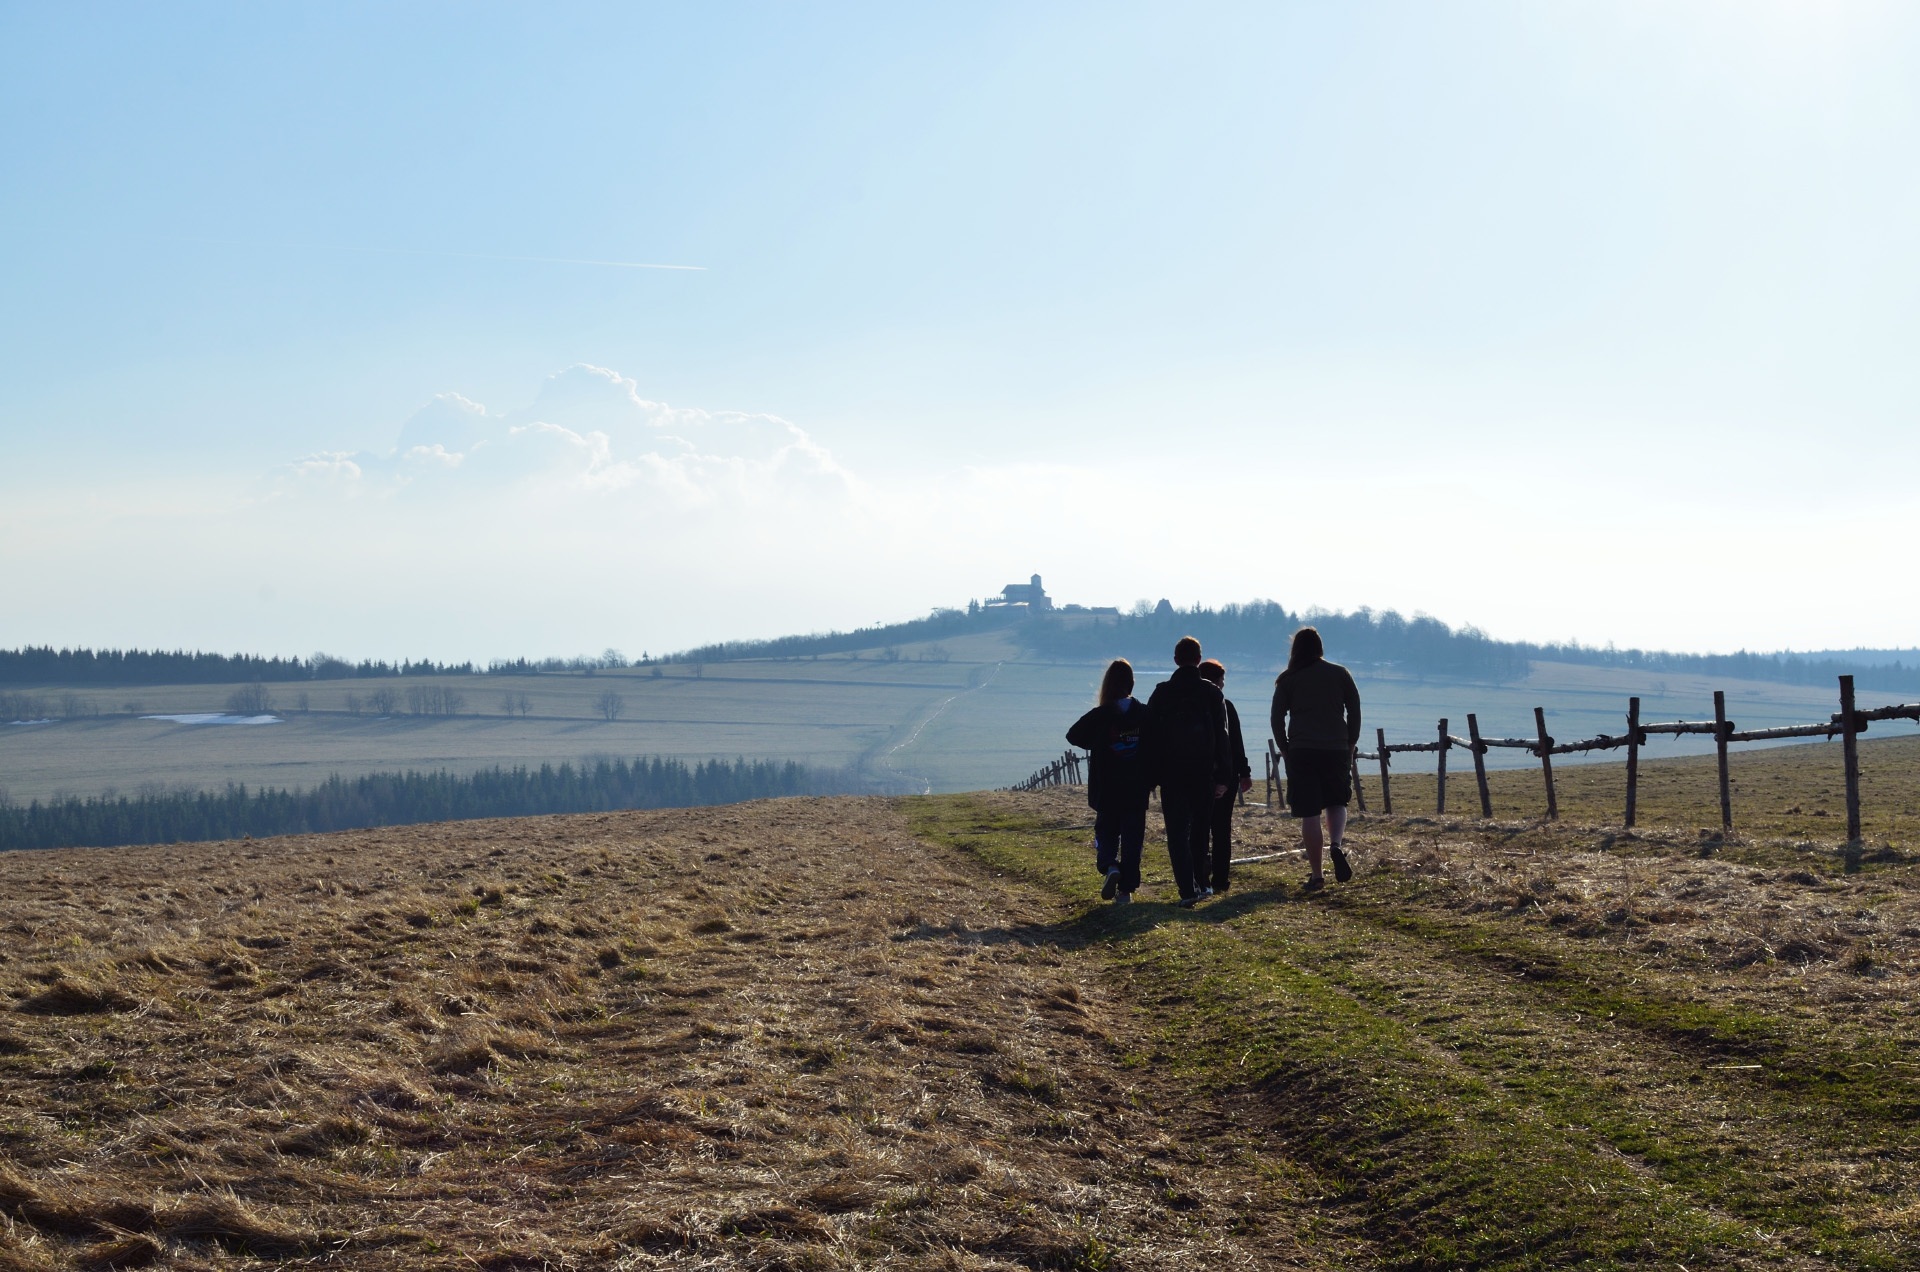
landscape, path, outdoor, horizon, walking, mountain, cloud, field, hill, travel, journey, freedom, agriculture, way, rural area, natural environment